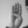
ASL letter: B